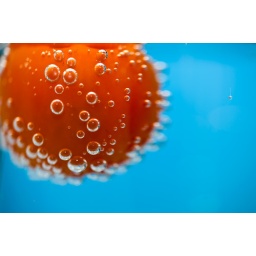
A glass of sparkling water with a cherry tomato in it.